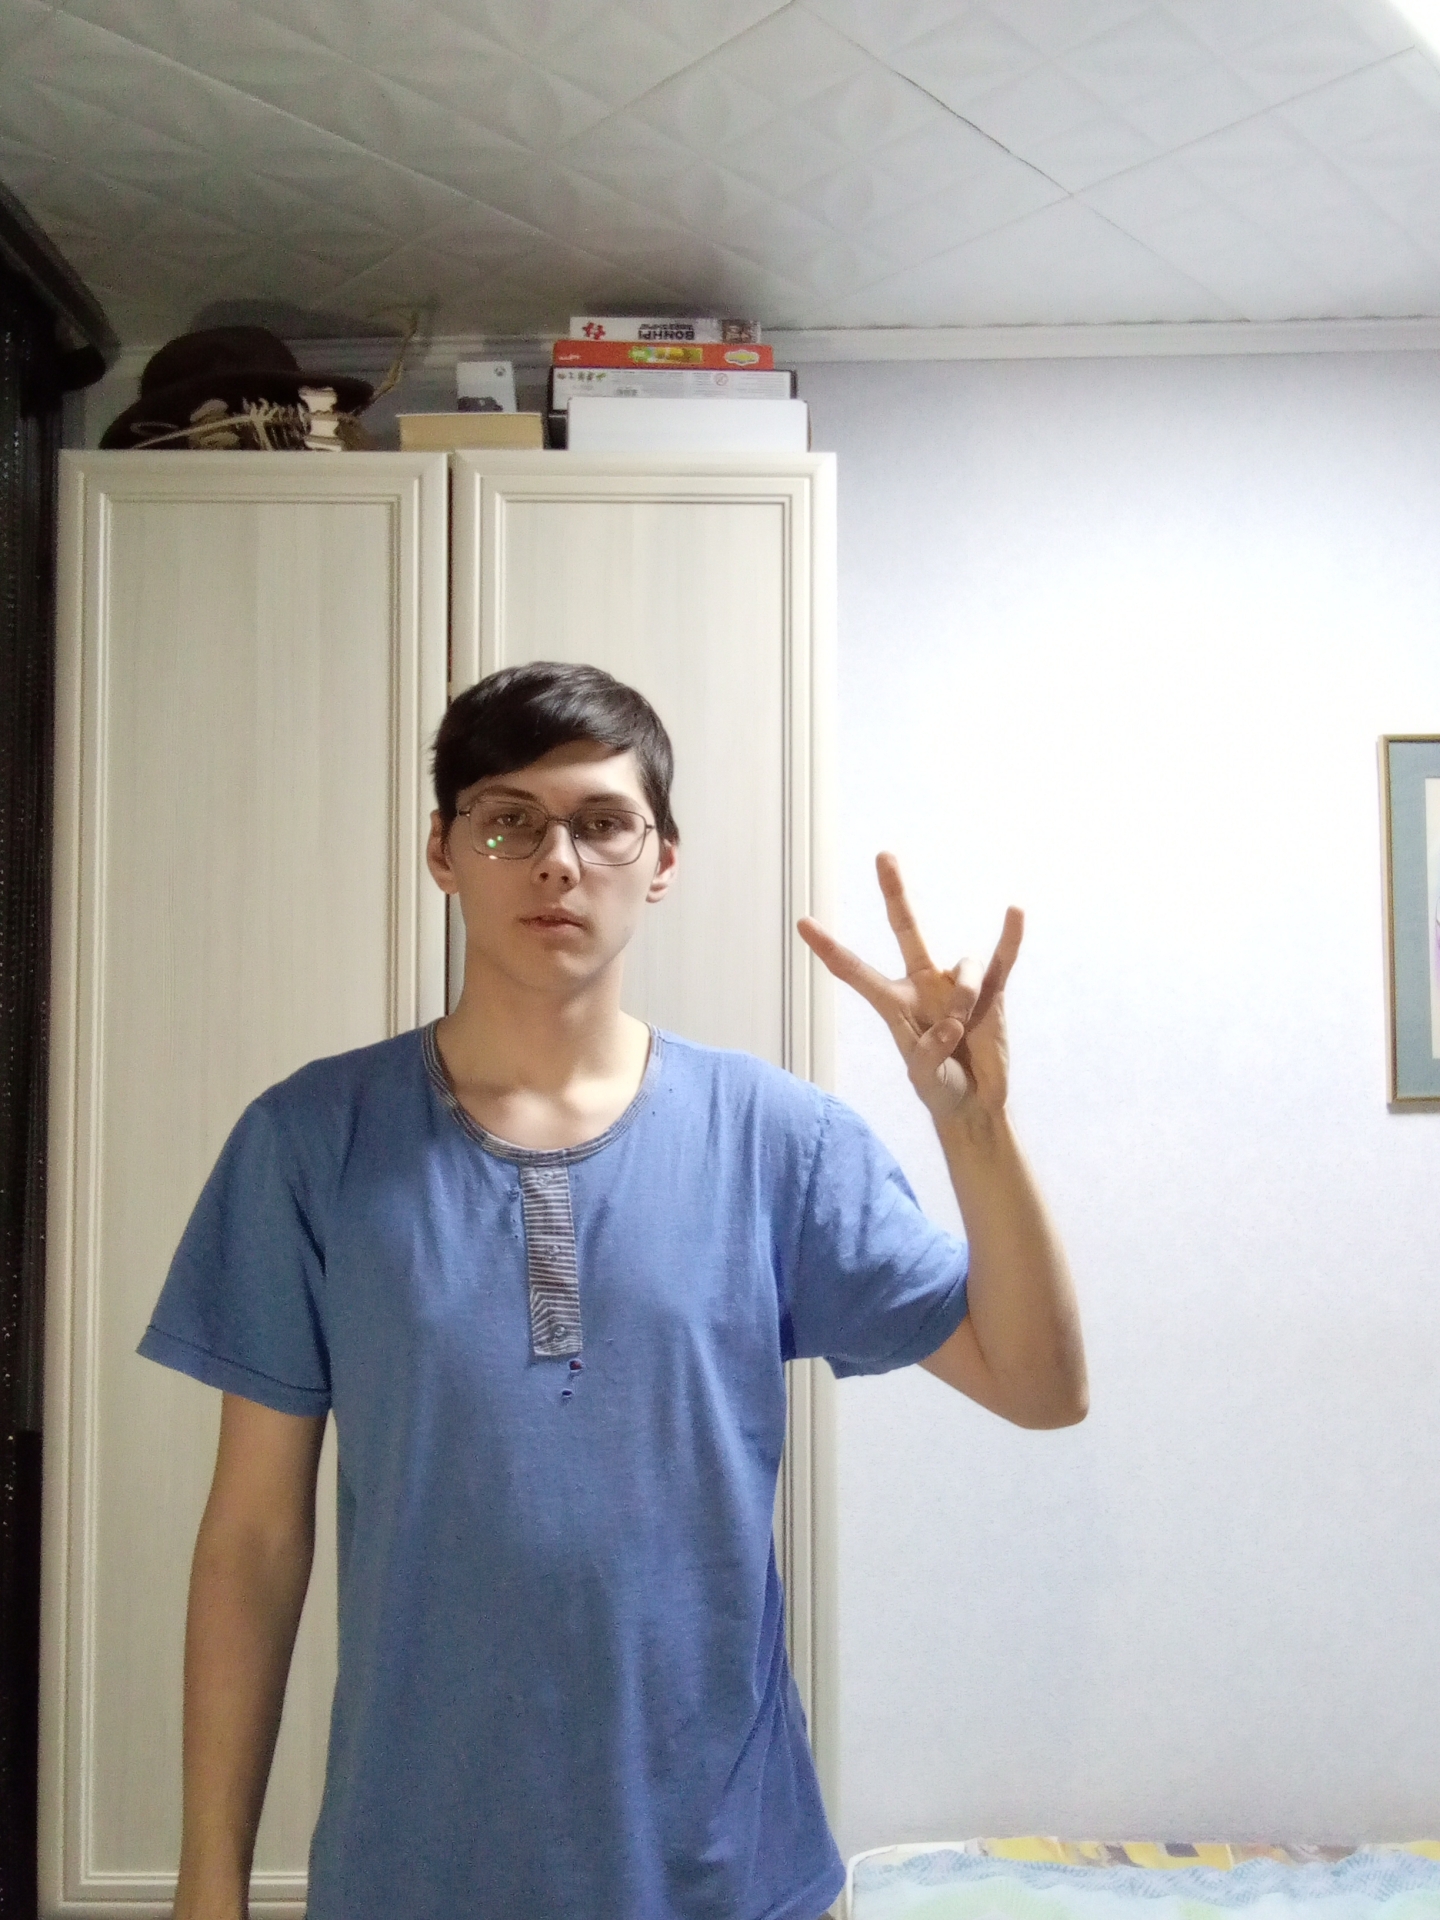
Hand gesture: three3